Stanley Potato House

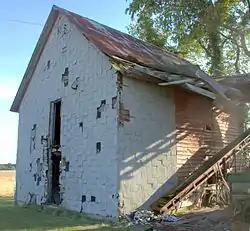

Stanley Potato House is a historic potato house located near Laurel, Sussex County, Delaware, United States. It is one of the last surviving examples of its building type. It was built about 1920, and is a -story, gable fronted, balloon frame structure on a brick foundation. It measures 17 feet by 23 feet. It retains a number of important elements characteristic of potato house including: minimal fenestration, center aisle floor plan, double siding, and hatched loading doors.